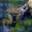
Label: frog